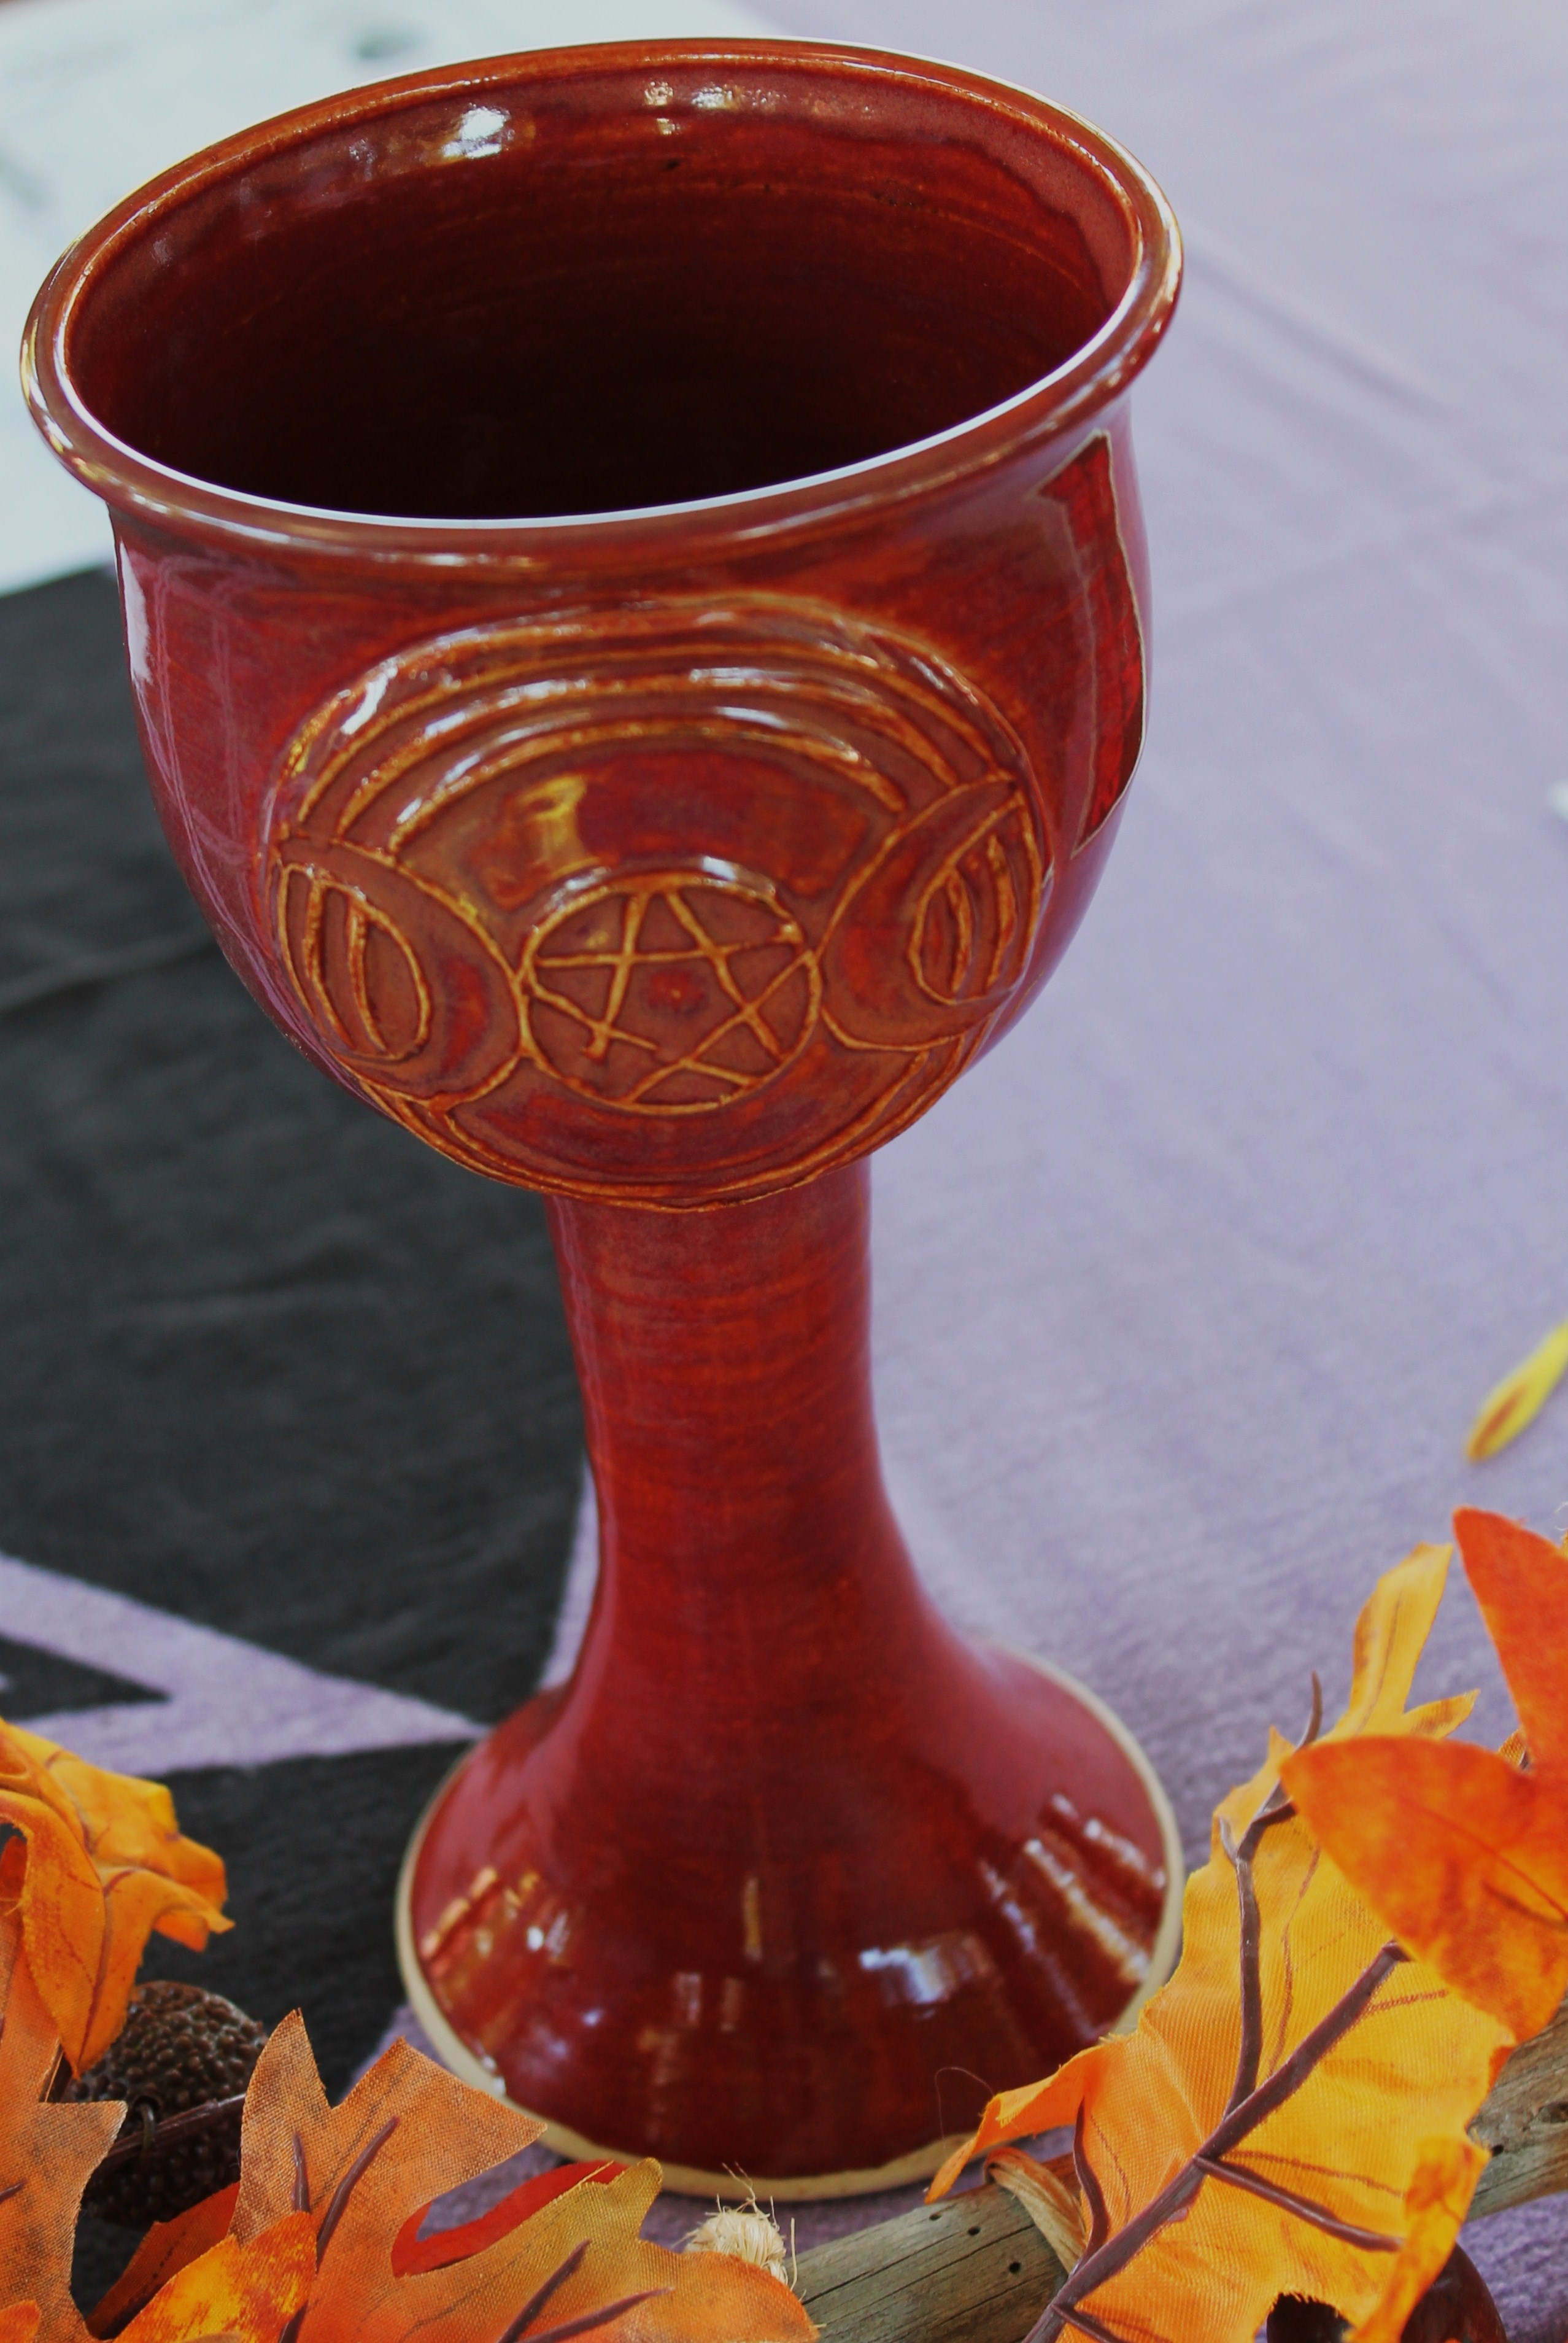
glass, mystic, vase, red, ceramic, drum, material, wine glass, art, altar, magic, goddess, pentagram, occult, chalice, symbolic, witchcraft, crescent moon, pagan, wiccan, oldways, spellwork, paganism, man made object, pentacle, drinkware, hand drum, ceremonial cup, coven, nature magic, triple goddess